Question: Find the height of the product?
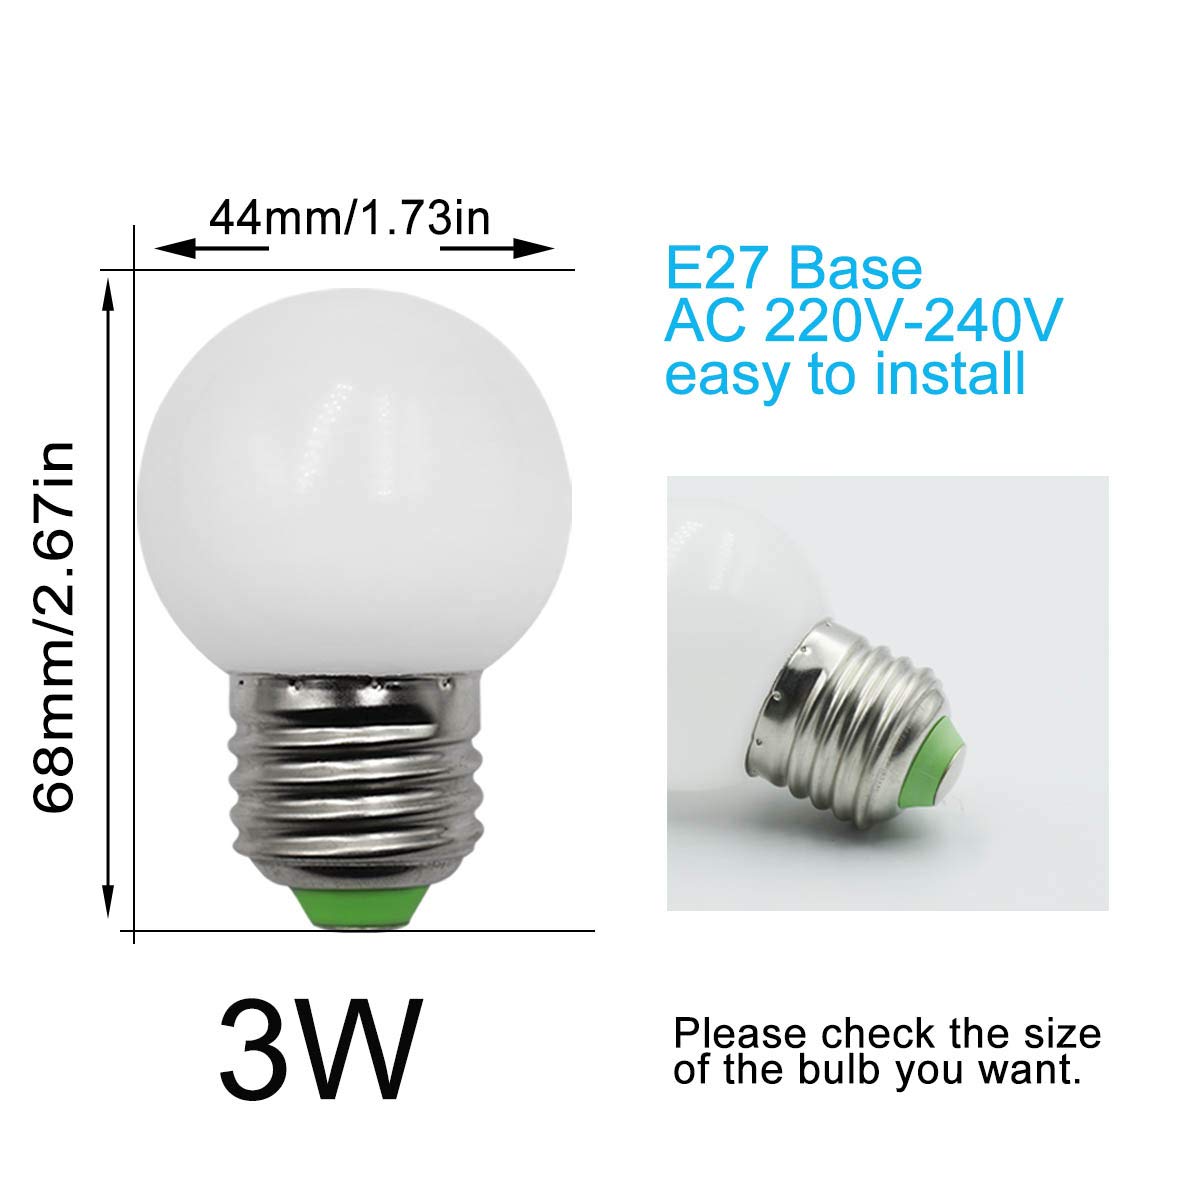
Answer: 68.0 millimetre